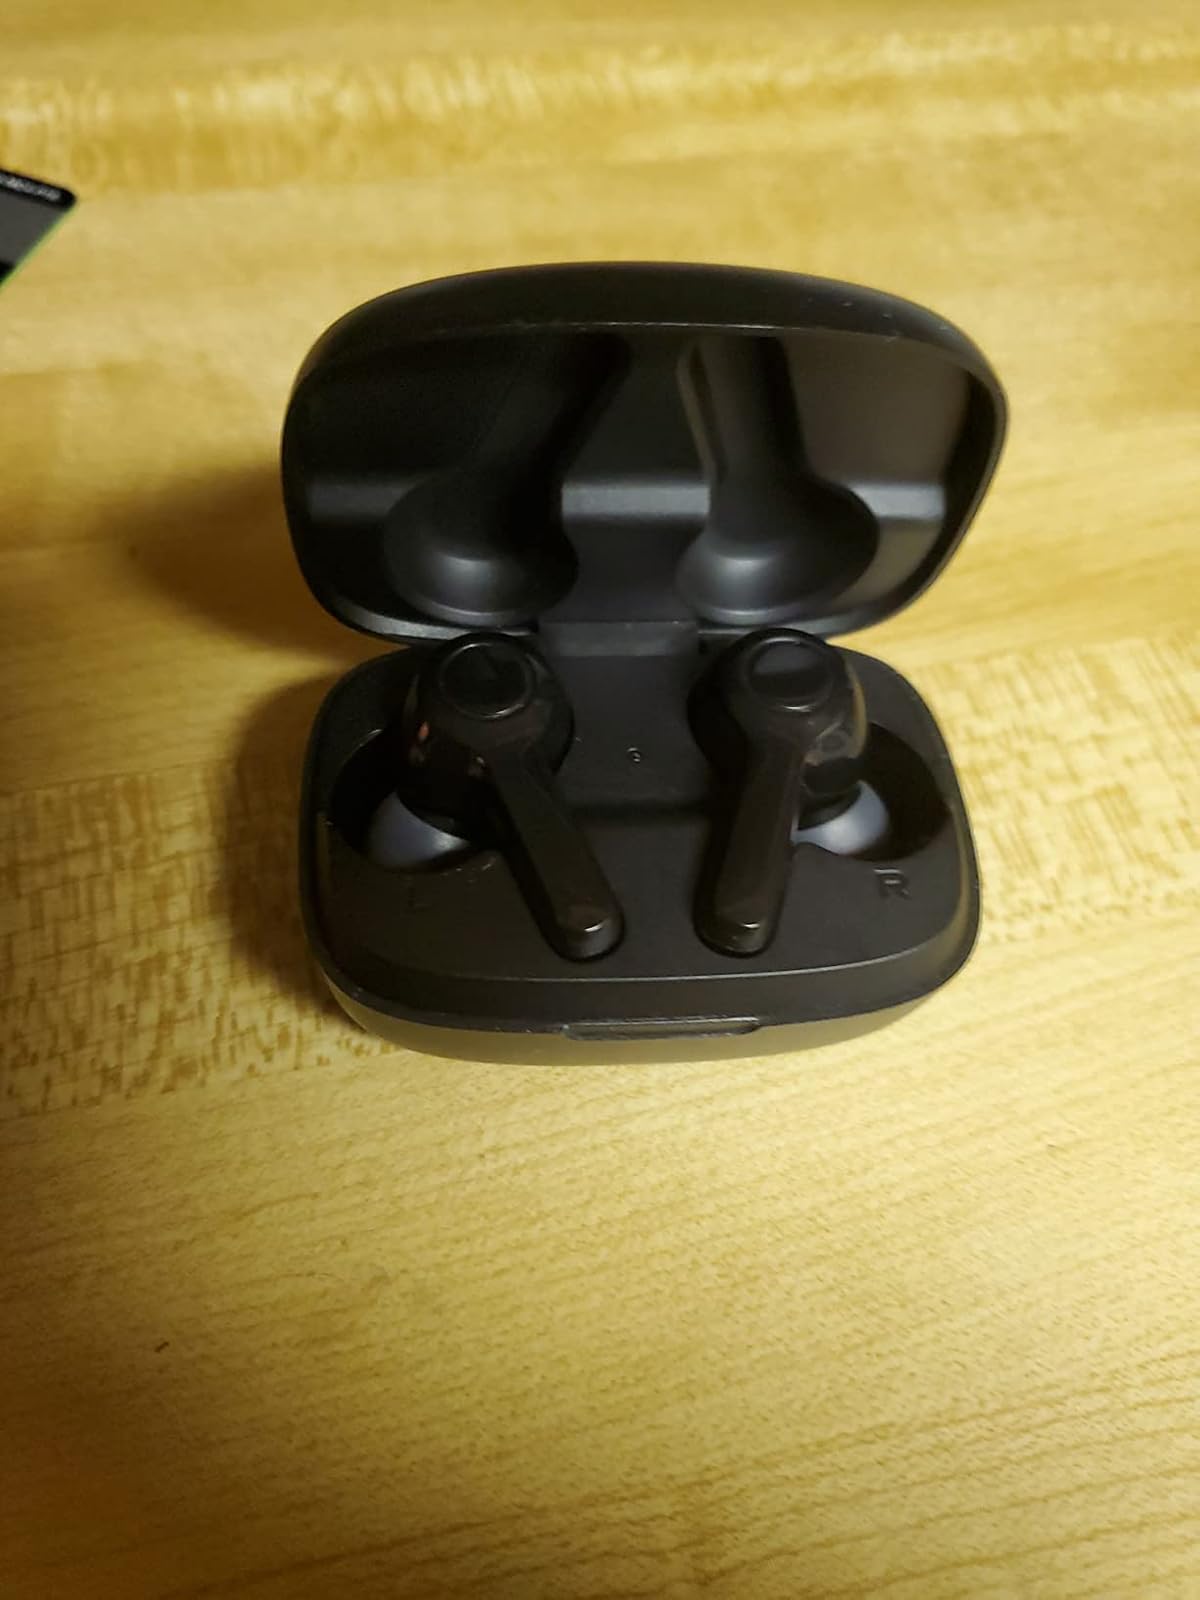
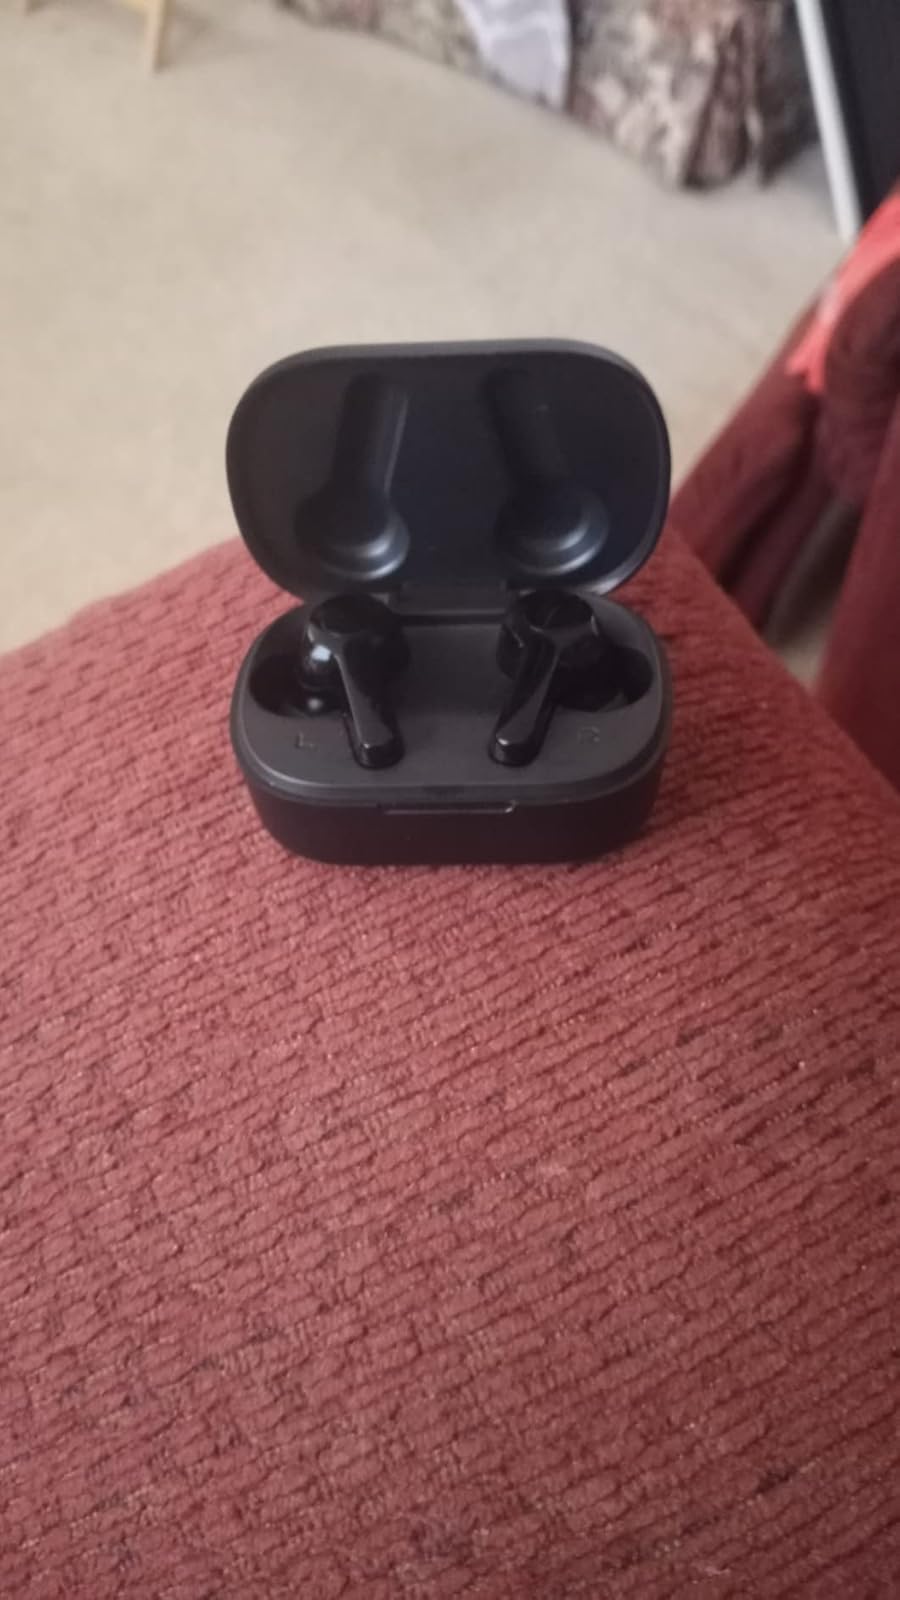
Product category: earbuds
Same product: no